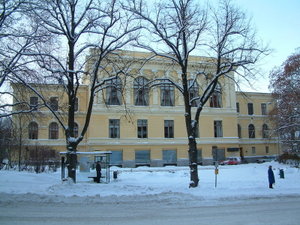
Vasasenatet
Vasa rådhus.
Vasasenatet udgjordes under den finske borgerkrig 1918 oprindeligt af 4 senatorer fra det såkaldte selvstændighedssenat, som oprettede en borgerlig national regering i nord mens de røde etablerede en revolutionsregering i Helsingfors kaldet Finlands folkekommissariat.